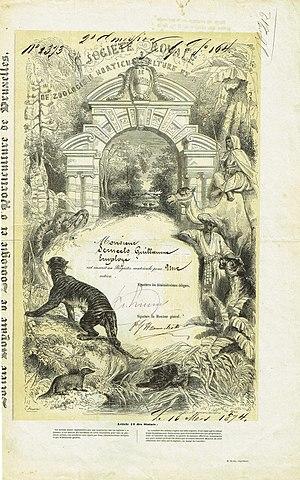
Le parc Léopold est un site bruxellois constitué d'un espace public et de bâtiments historiques. Il est situé dans la vallée du Maelbeek, en bordure de la commune d’Etterbeek, au pied du quartier européen et du Muséum des sciences naturelles de Belgique.